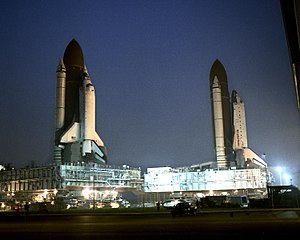
STS-38 / Missionen
STS-38 var rumfærgen Atlantis 7. rumfærge-mission. Den blev opsendt d. 15. november 1990 og vendte tilbage den 20. november 1990.